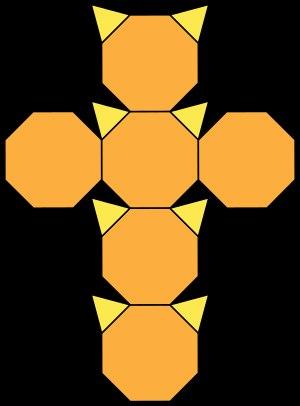
Le cube tronqué ou hexaèdre tronqué est un solide d'Archimède. Il possède 6 faces octogonales régulières, 8 faces triangulaires régulières, 24 sommets et 36 arêtes.